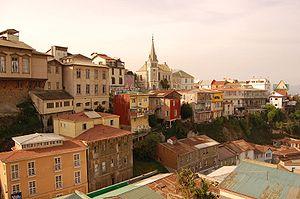
Cet article recense les sites inscrits au patrimoine mondial au Chili.
Valparaíso /balpaɾaˈiso/, ou Valparaiso en français, est un port et une ville du Chili, capitale de la région et de la province homonymes. Elle est le premier port et la deuxième ville du Chili. La ville forme avec les communes voisines la conurbation du Grand Valparaíso qui compte environ 1 million d'habitants. Le Grand Valparaiso comprend les communes de Quilpué, Viña del Mar, Villa Alemana et Concón.